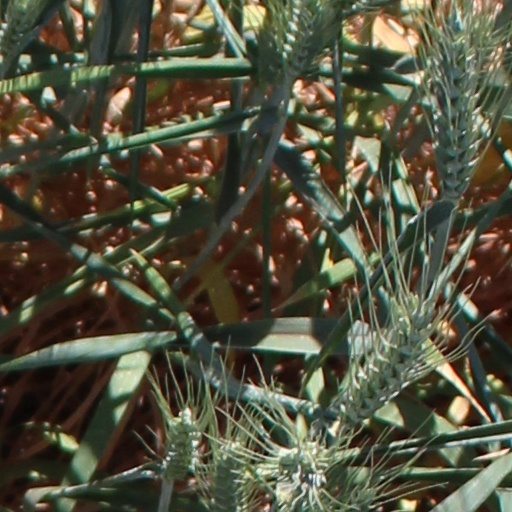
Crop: wheat